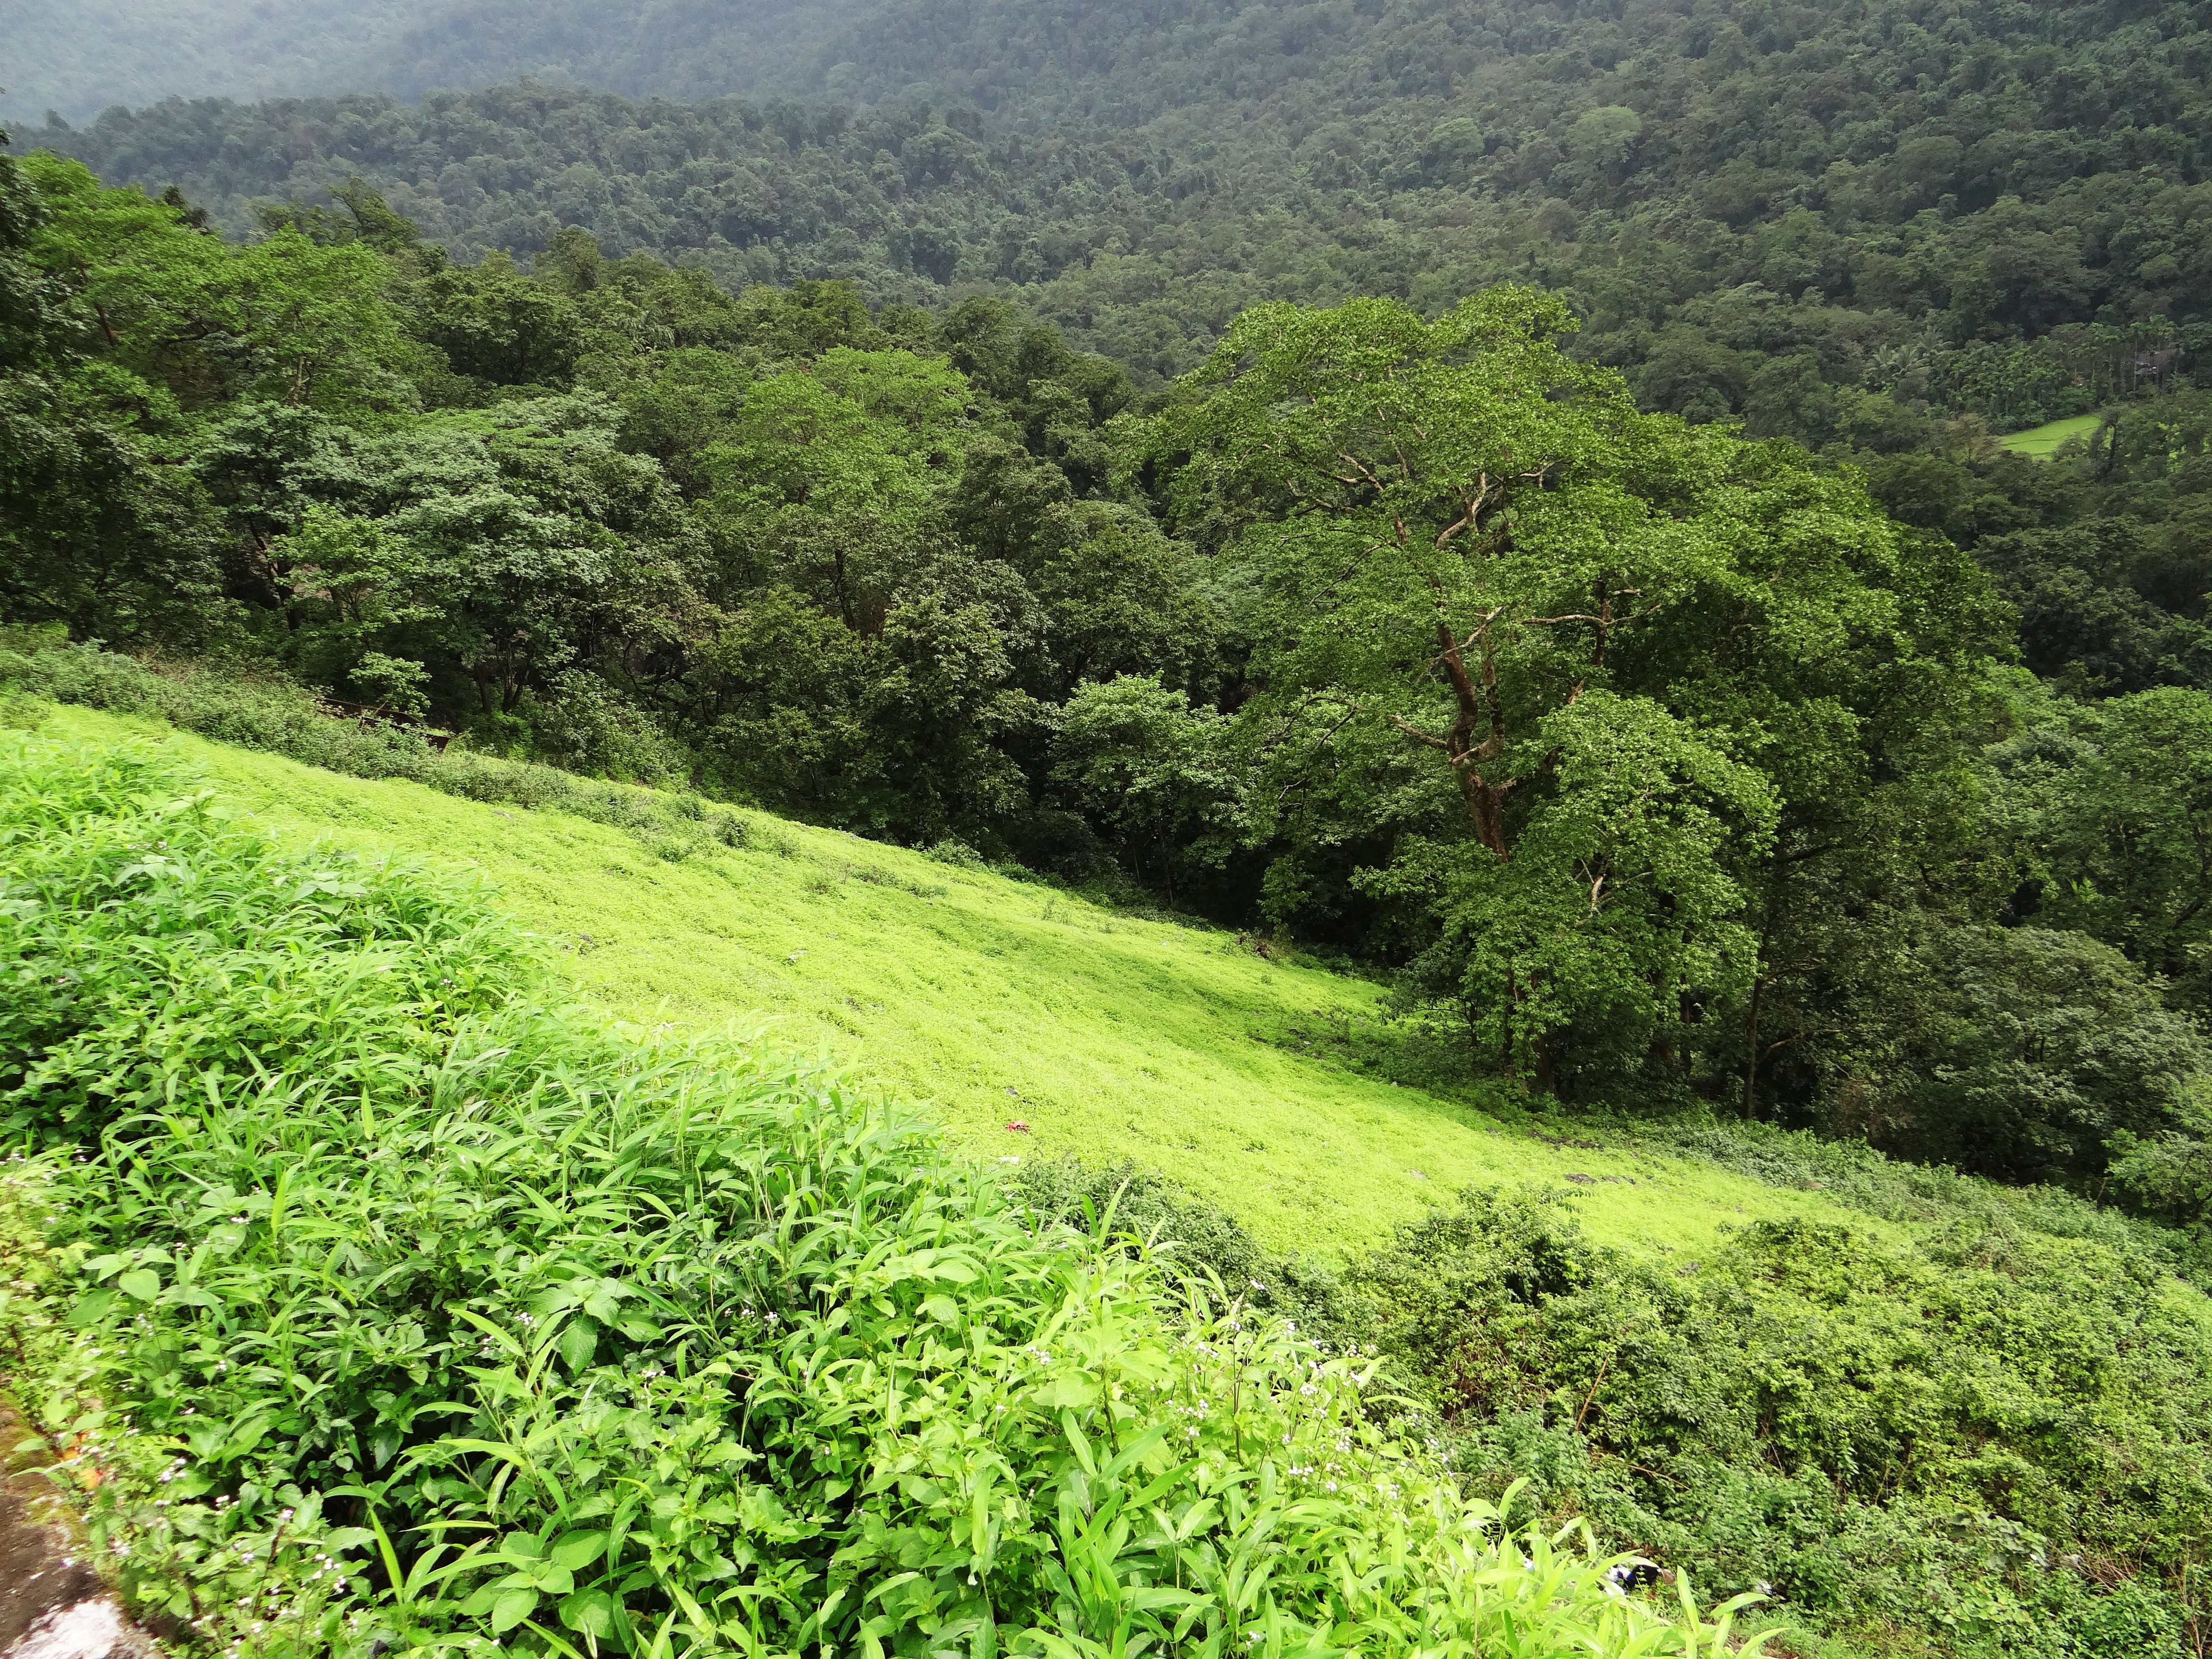
landscape, nature, forest, outdoor, wilderness, mountain, plant, field, meadow, hill, flower, valley, land, wild, environment, green, jungle, scenic, natural, scenery, vegetation, shrub, rainforest, plantation, plateau, india, woodland, habitat, ecosystem, rural area, hill station, biome, old growth forest, western ghats, natural environment, temperate broadleaf and mixed forest, sahyadri